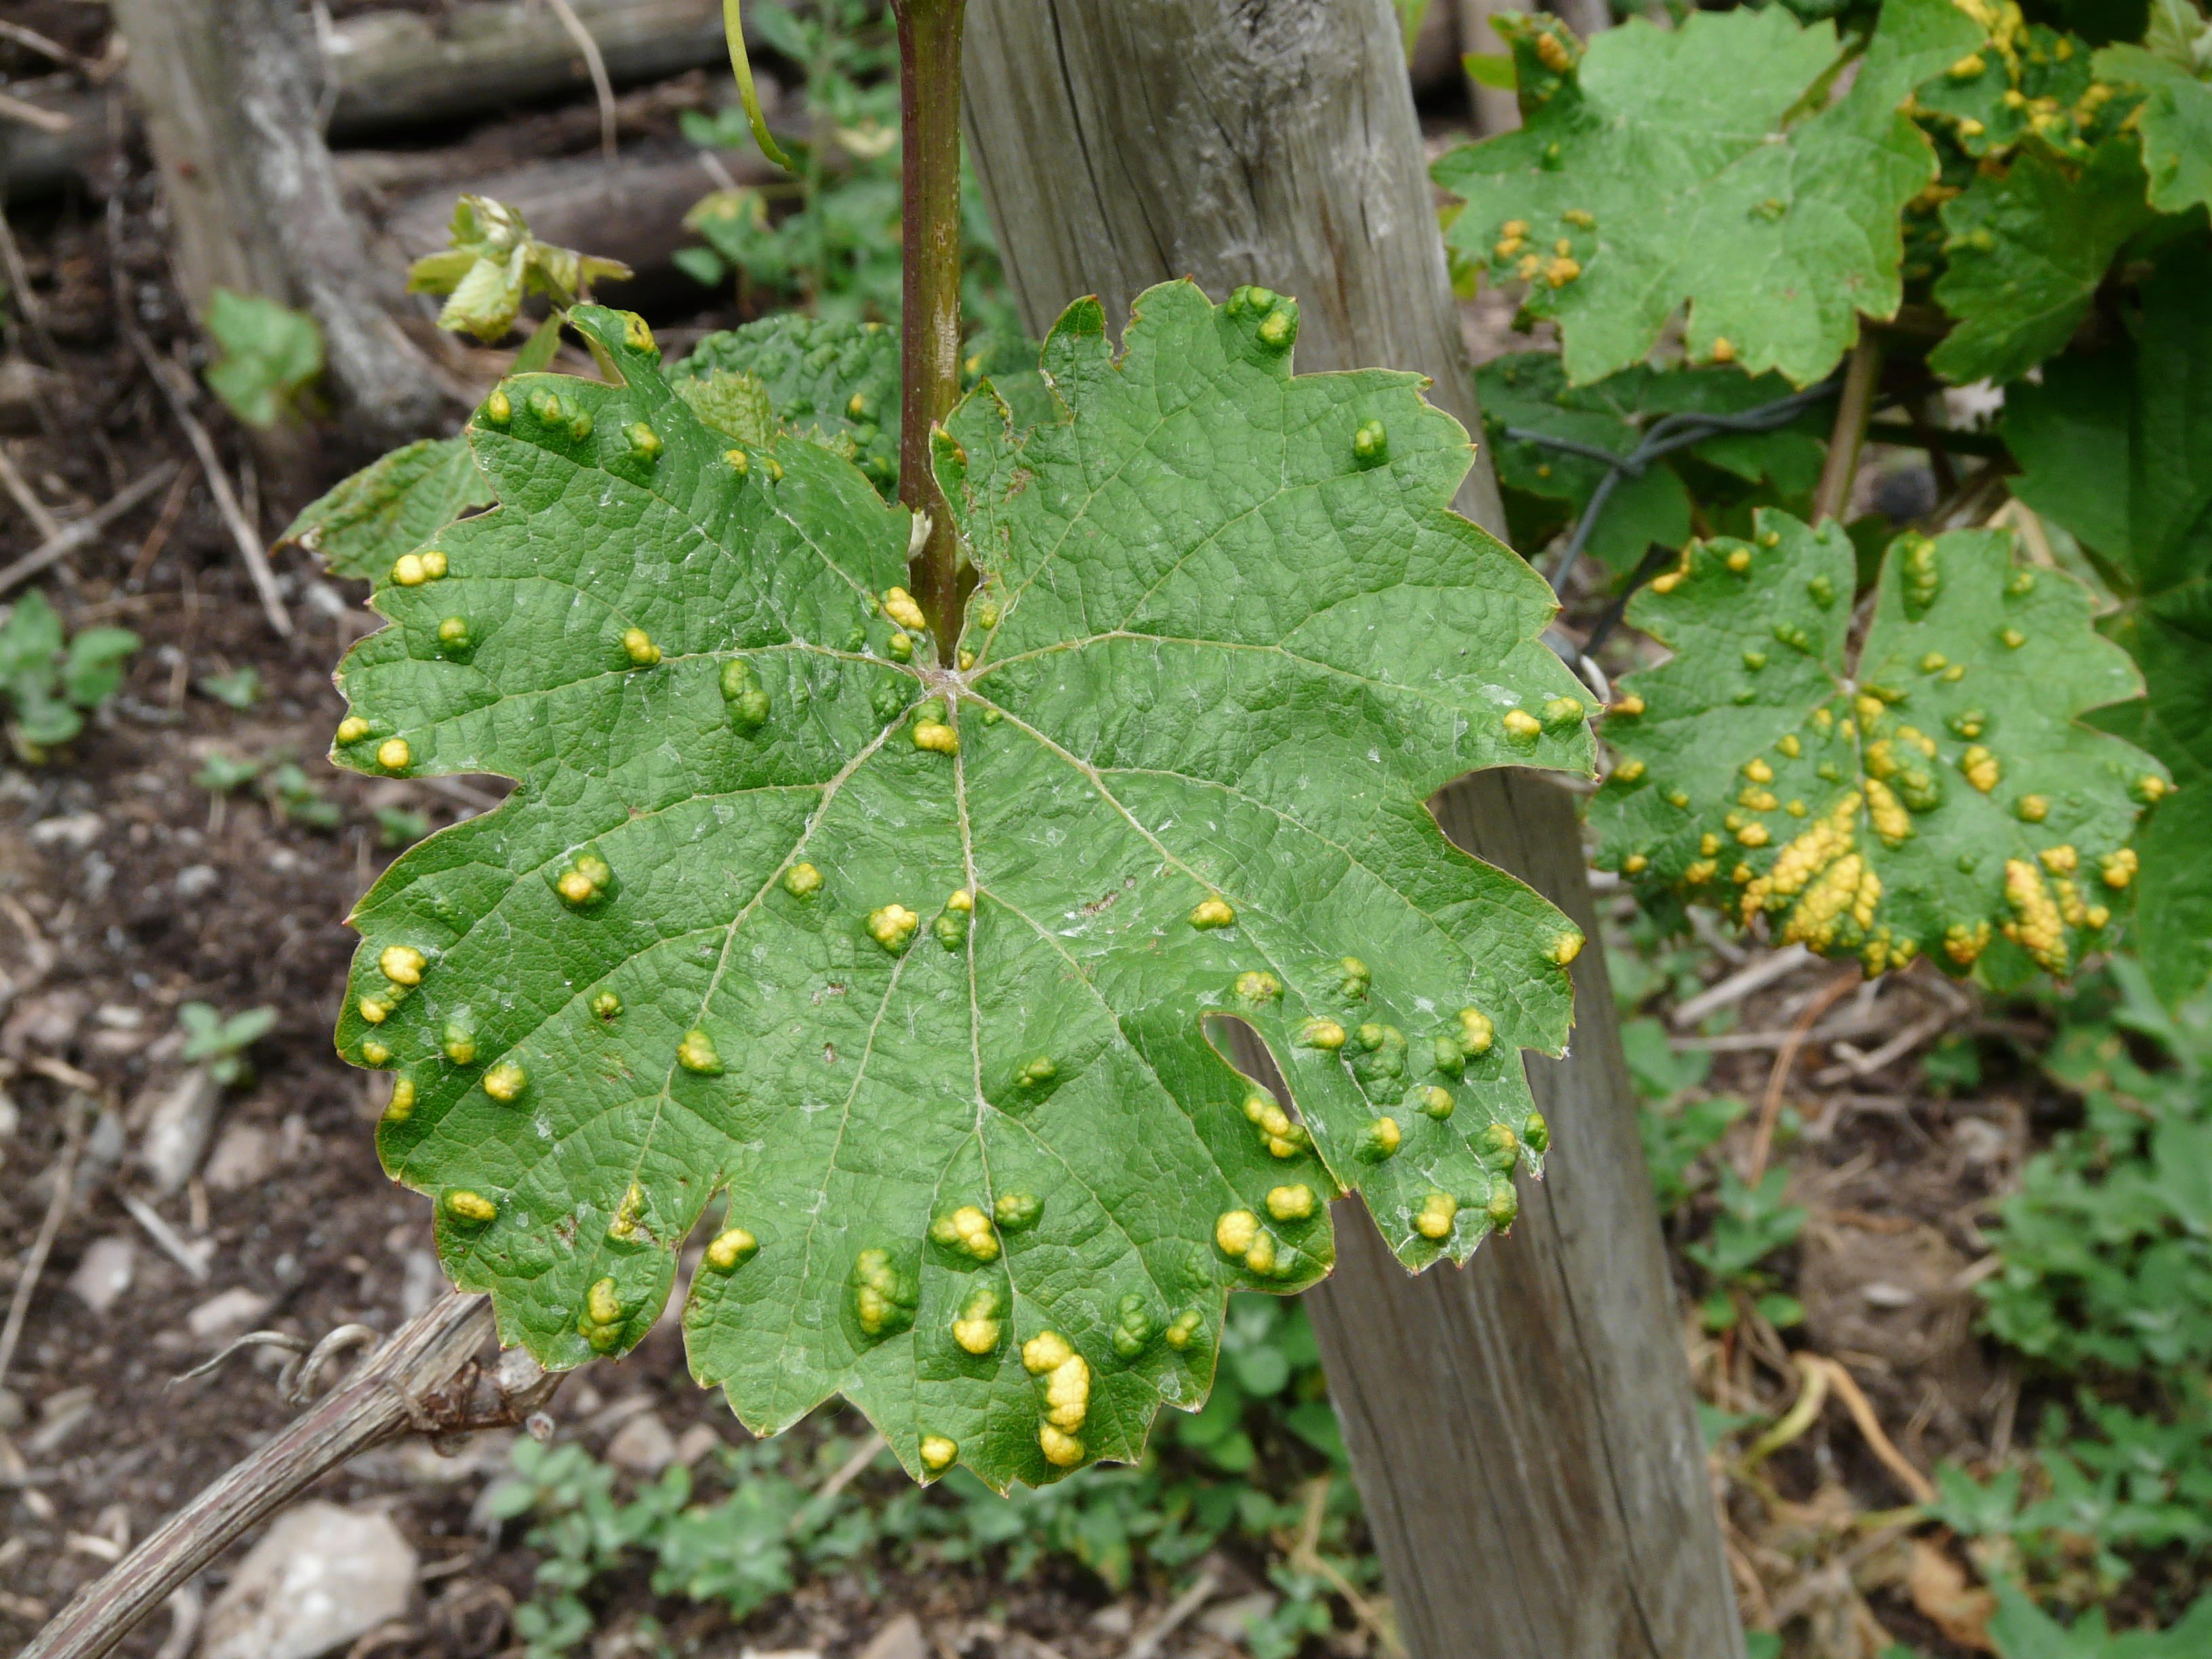
tree, plant, fruit, leaf, flower, food, produce, autumn, botany, flora, gourd, wildflower, shrub, pests, mite, wine leaf, flowering plant, vitis, infestation, dent, smallpox, annual plant, land plant, top of page, smallpox mite, vine disease, page gallmilbe, eriophyes, colomerus, vine leaf gallmilbe, erinose